Dukla

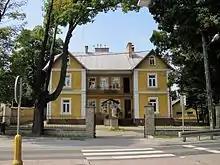
Historical building in town center, 2011

First Slavic settlers appeared in the area of Dukla probably in the 5th or 6th century. It is not known which tribe settled here, and most probably, Dukla belonged for some time to Great Moravia, although it is not documented. Some time in the 10th century, Dukla was annexed by the early Polish state, ruled by the Polans. In the nearby village of Wietrzno there was a defensive gord, whose traces can still be seen.